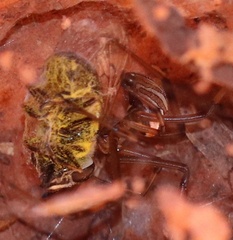
Species: Lactrodectus_hesperus